21st Space Wing

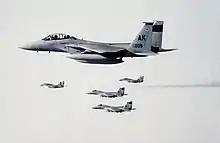
43rd Tactical Fighter Squadron F-15s escort Soviet Air Forces MiG-29s on their visit to America.

In May 1987, the 21st Tactical Fighter Wing received its first F-15C and F-15D Eagles, with the D variants replacing the T-33 as the unit's trainer and resulting in the inactivation of the 5021 Tactical Operations Squadron in 1988. The 21st Tactical Fighter Wing also hosted numerous dignitaries, such as President George H. W. Bush on his way to the state funeral of the Emperor of Japan Hirohito. In 1989, F-15Cs of the 21st Tactical Fighter Wing escorted the first two Soviet Air Forces Mikoyan MiG-29s to attend an airshow in North America.